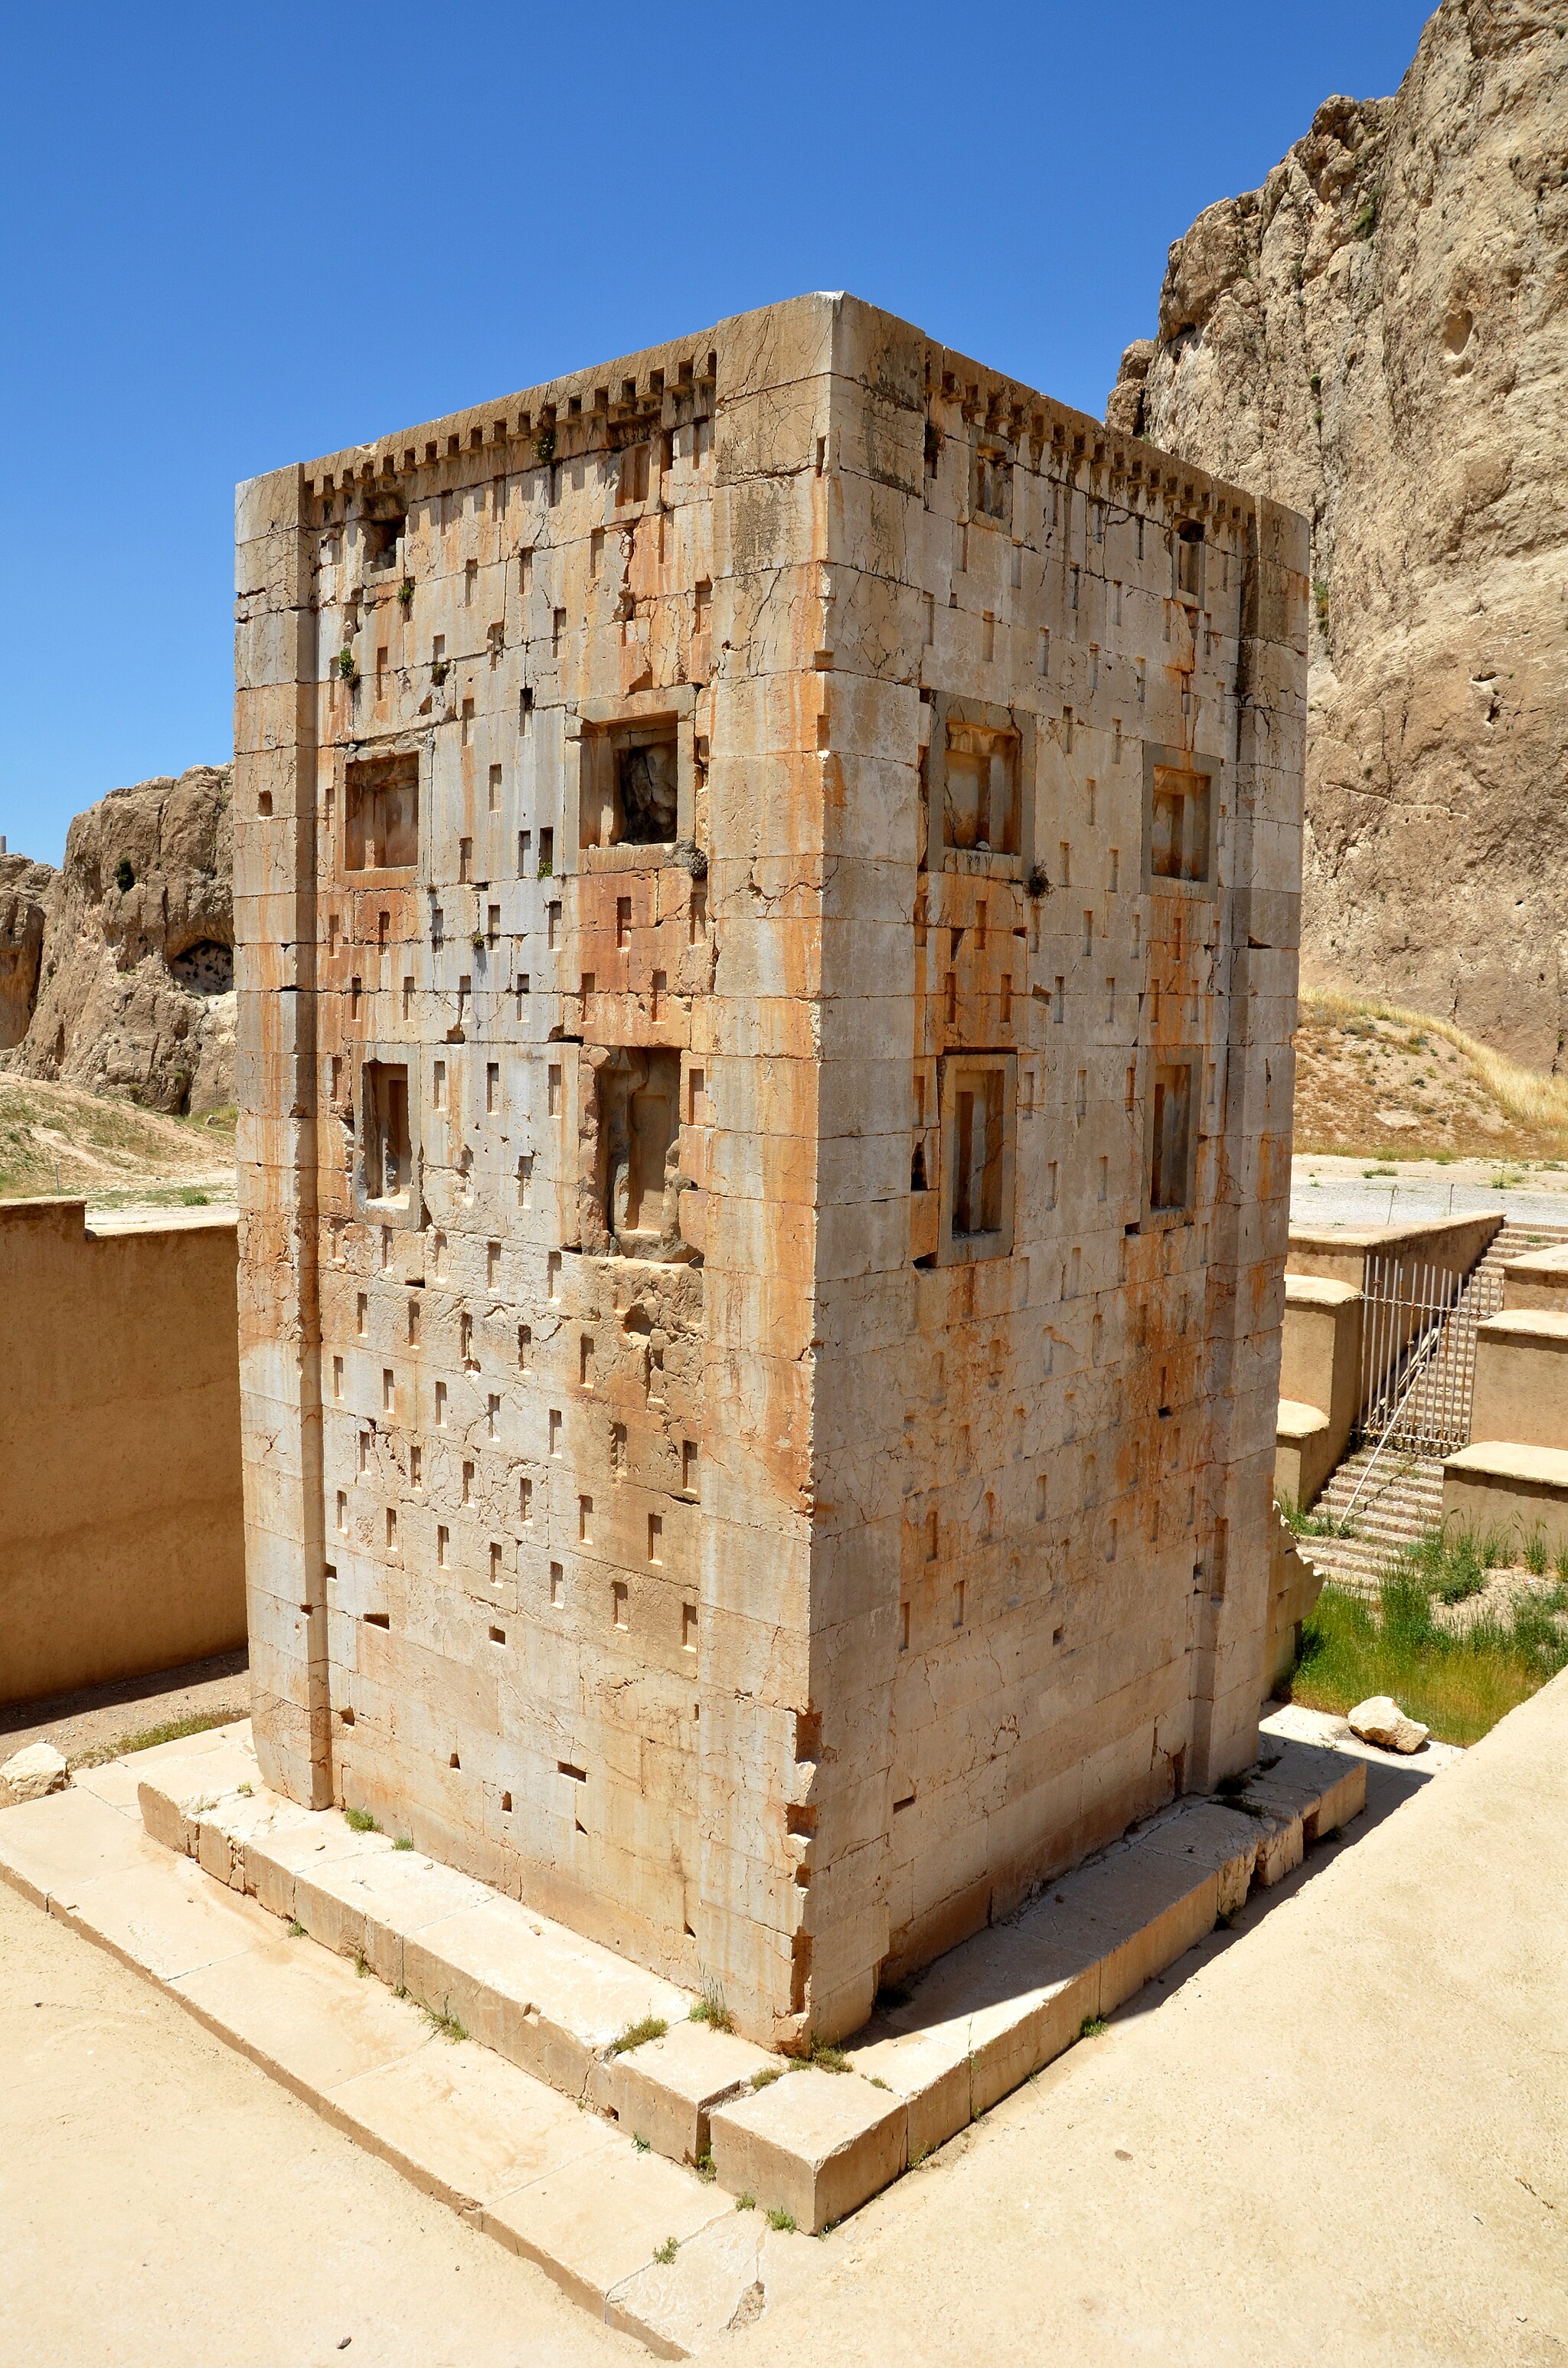
Title: Naghshe Rostam - Rostam inscription - panoramio (2)
Description: Naghshe Rostam - Rostam inscription
Date: Taken on 26 April 2012
Categories: Ka'ba-ye Zartosht, Panoramio files uploaded by Panoramio upload bot, Panoramio images reviewed by trusted users, Photos from Panoramio, Files with coordinates missing SDC location of creation, Iran photographs taken on 2012-04-26, Photos from Panoramio ID 1317158